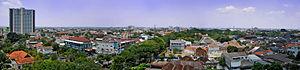
Surakarta, de son nom officiel Surakarta Hadiningrat, souvent appelée Solo ou Sala, du nom du village d'origine à l'emplacement duquel elle a été construite, est une ville indonésienne située dans la province de Java central et ayant le statut de kota. Elle comptait plus de 500 000 habitants en 2009. Fondée sur la base d'un simple village en 1745 pour devenir la nouvelle capitale du royaume de Mataram, la ville a vécu au rythme de l'histoire indonésienne. Ville riche en culture visitée par de nombreux touristes, elle est également l'un des centres économiques du pays.